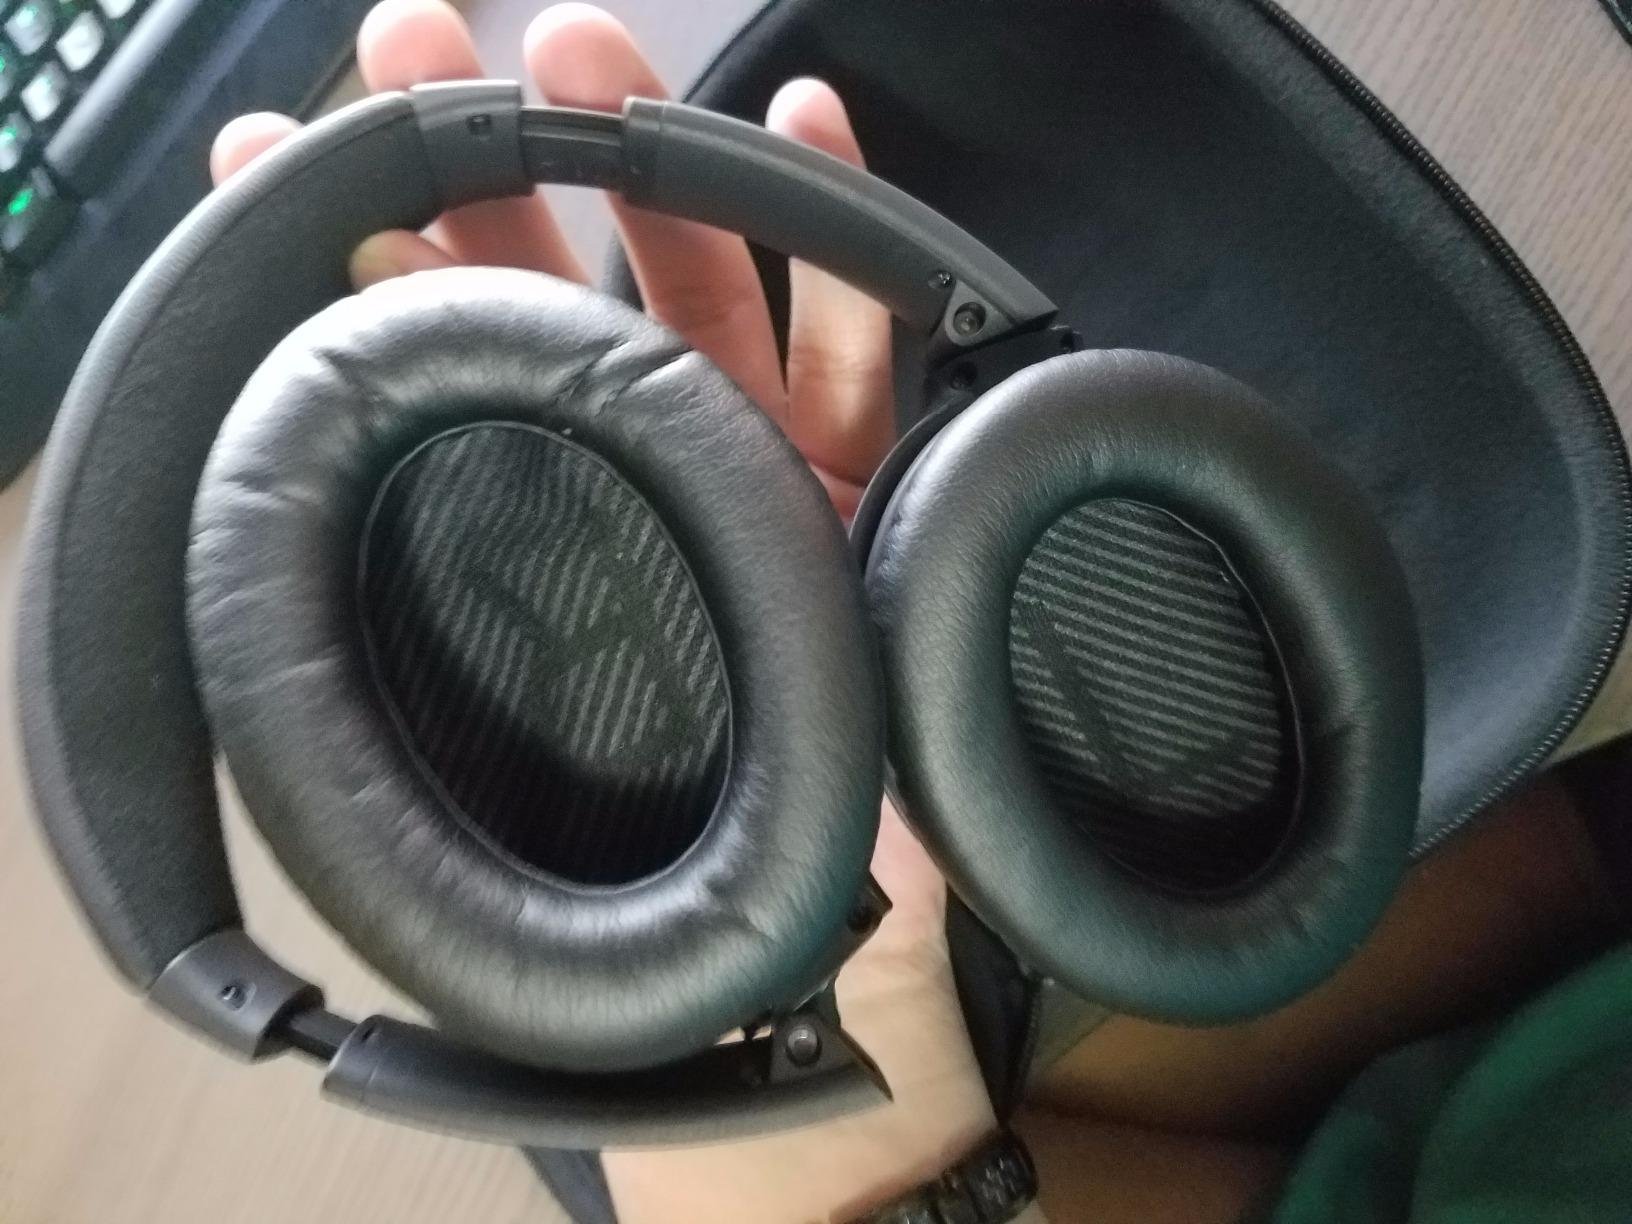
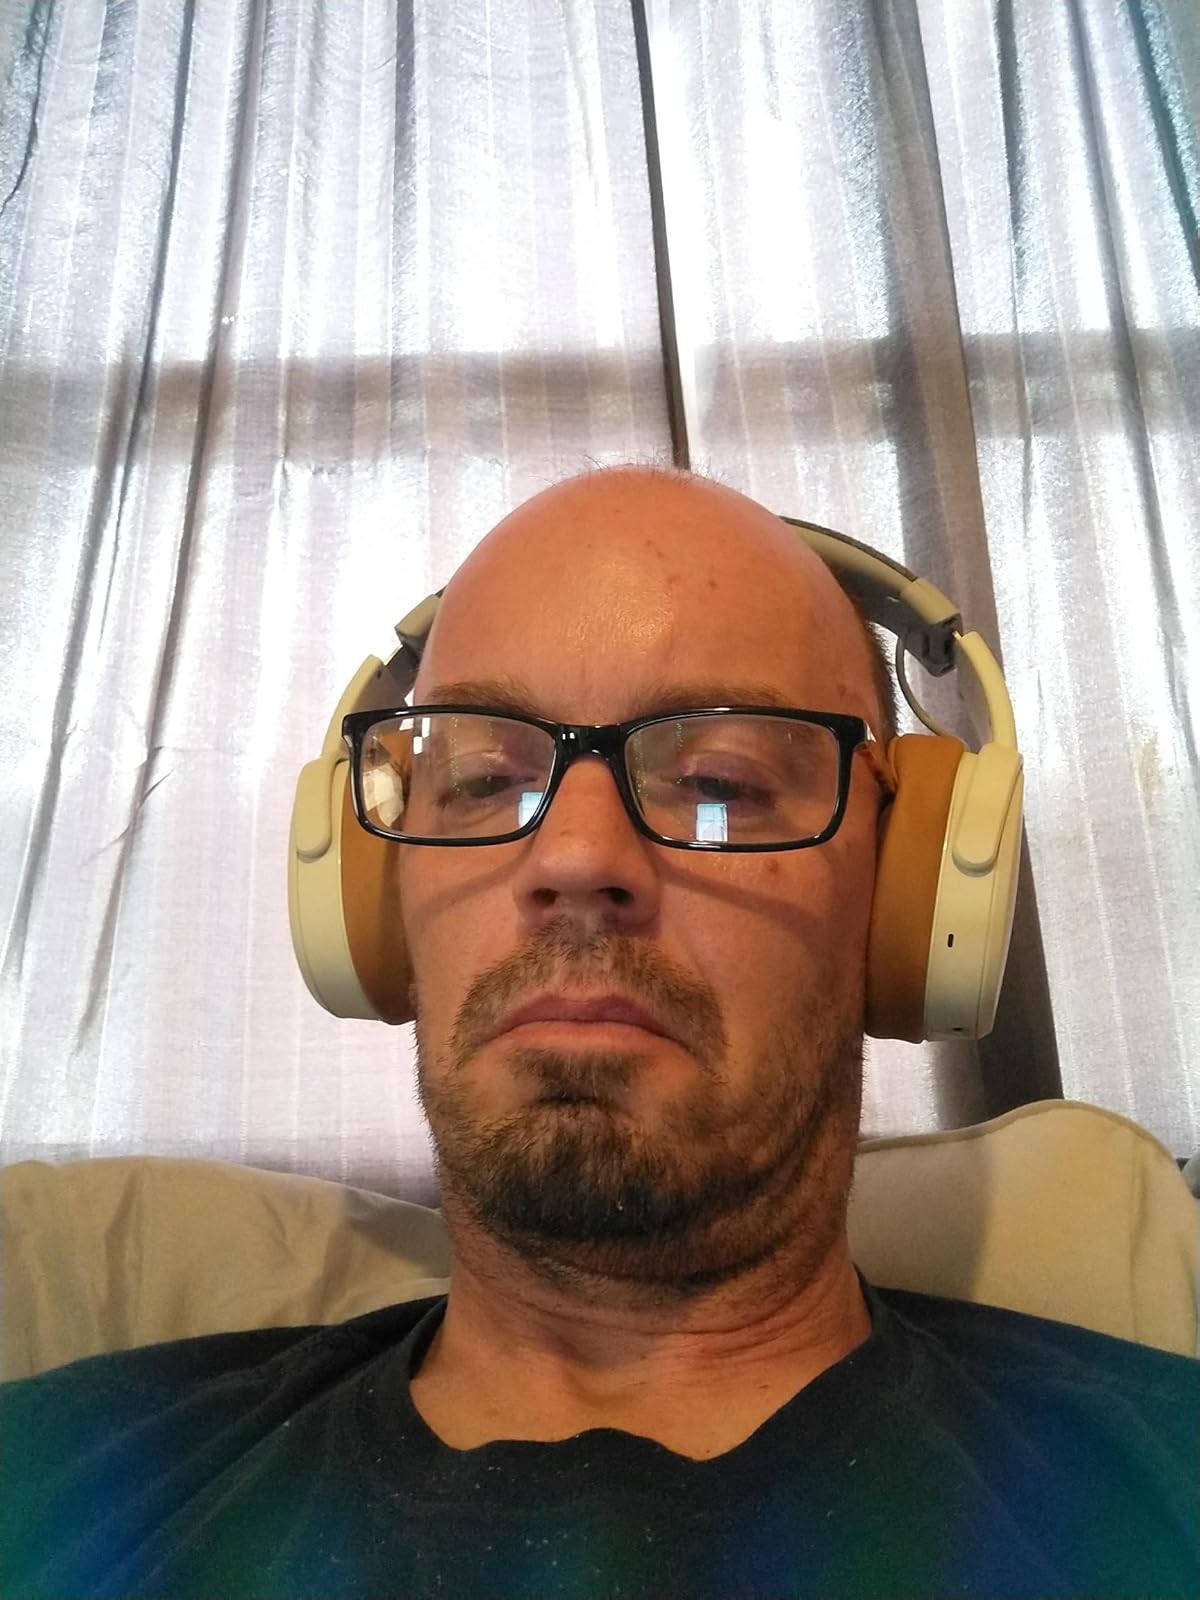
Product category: headphones
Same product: no